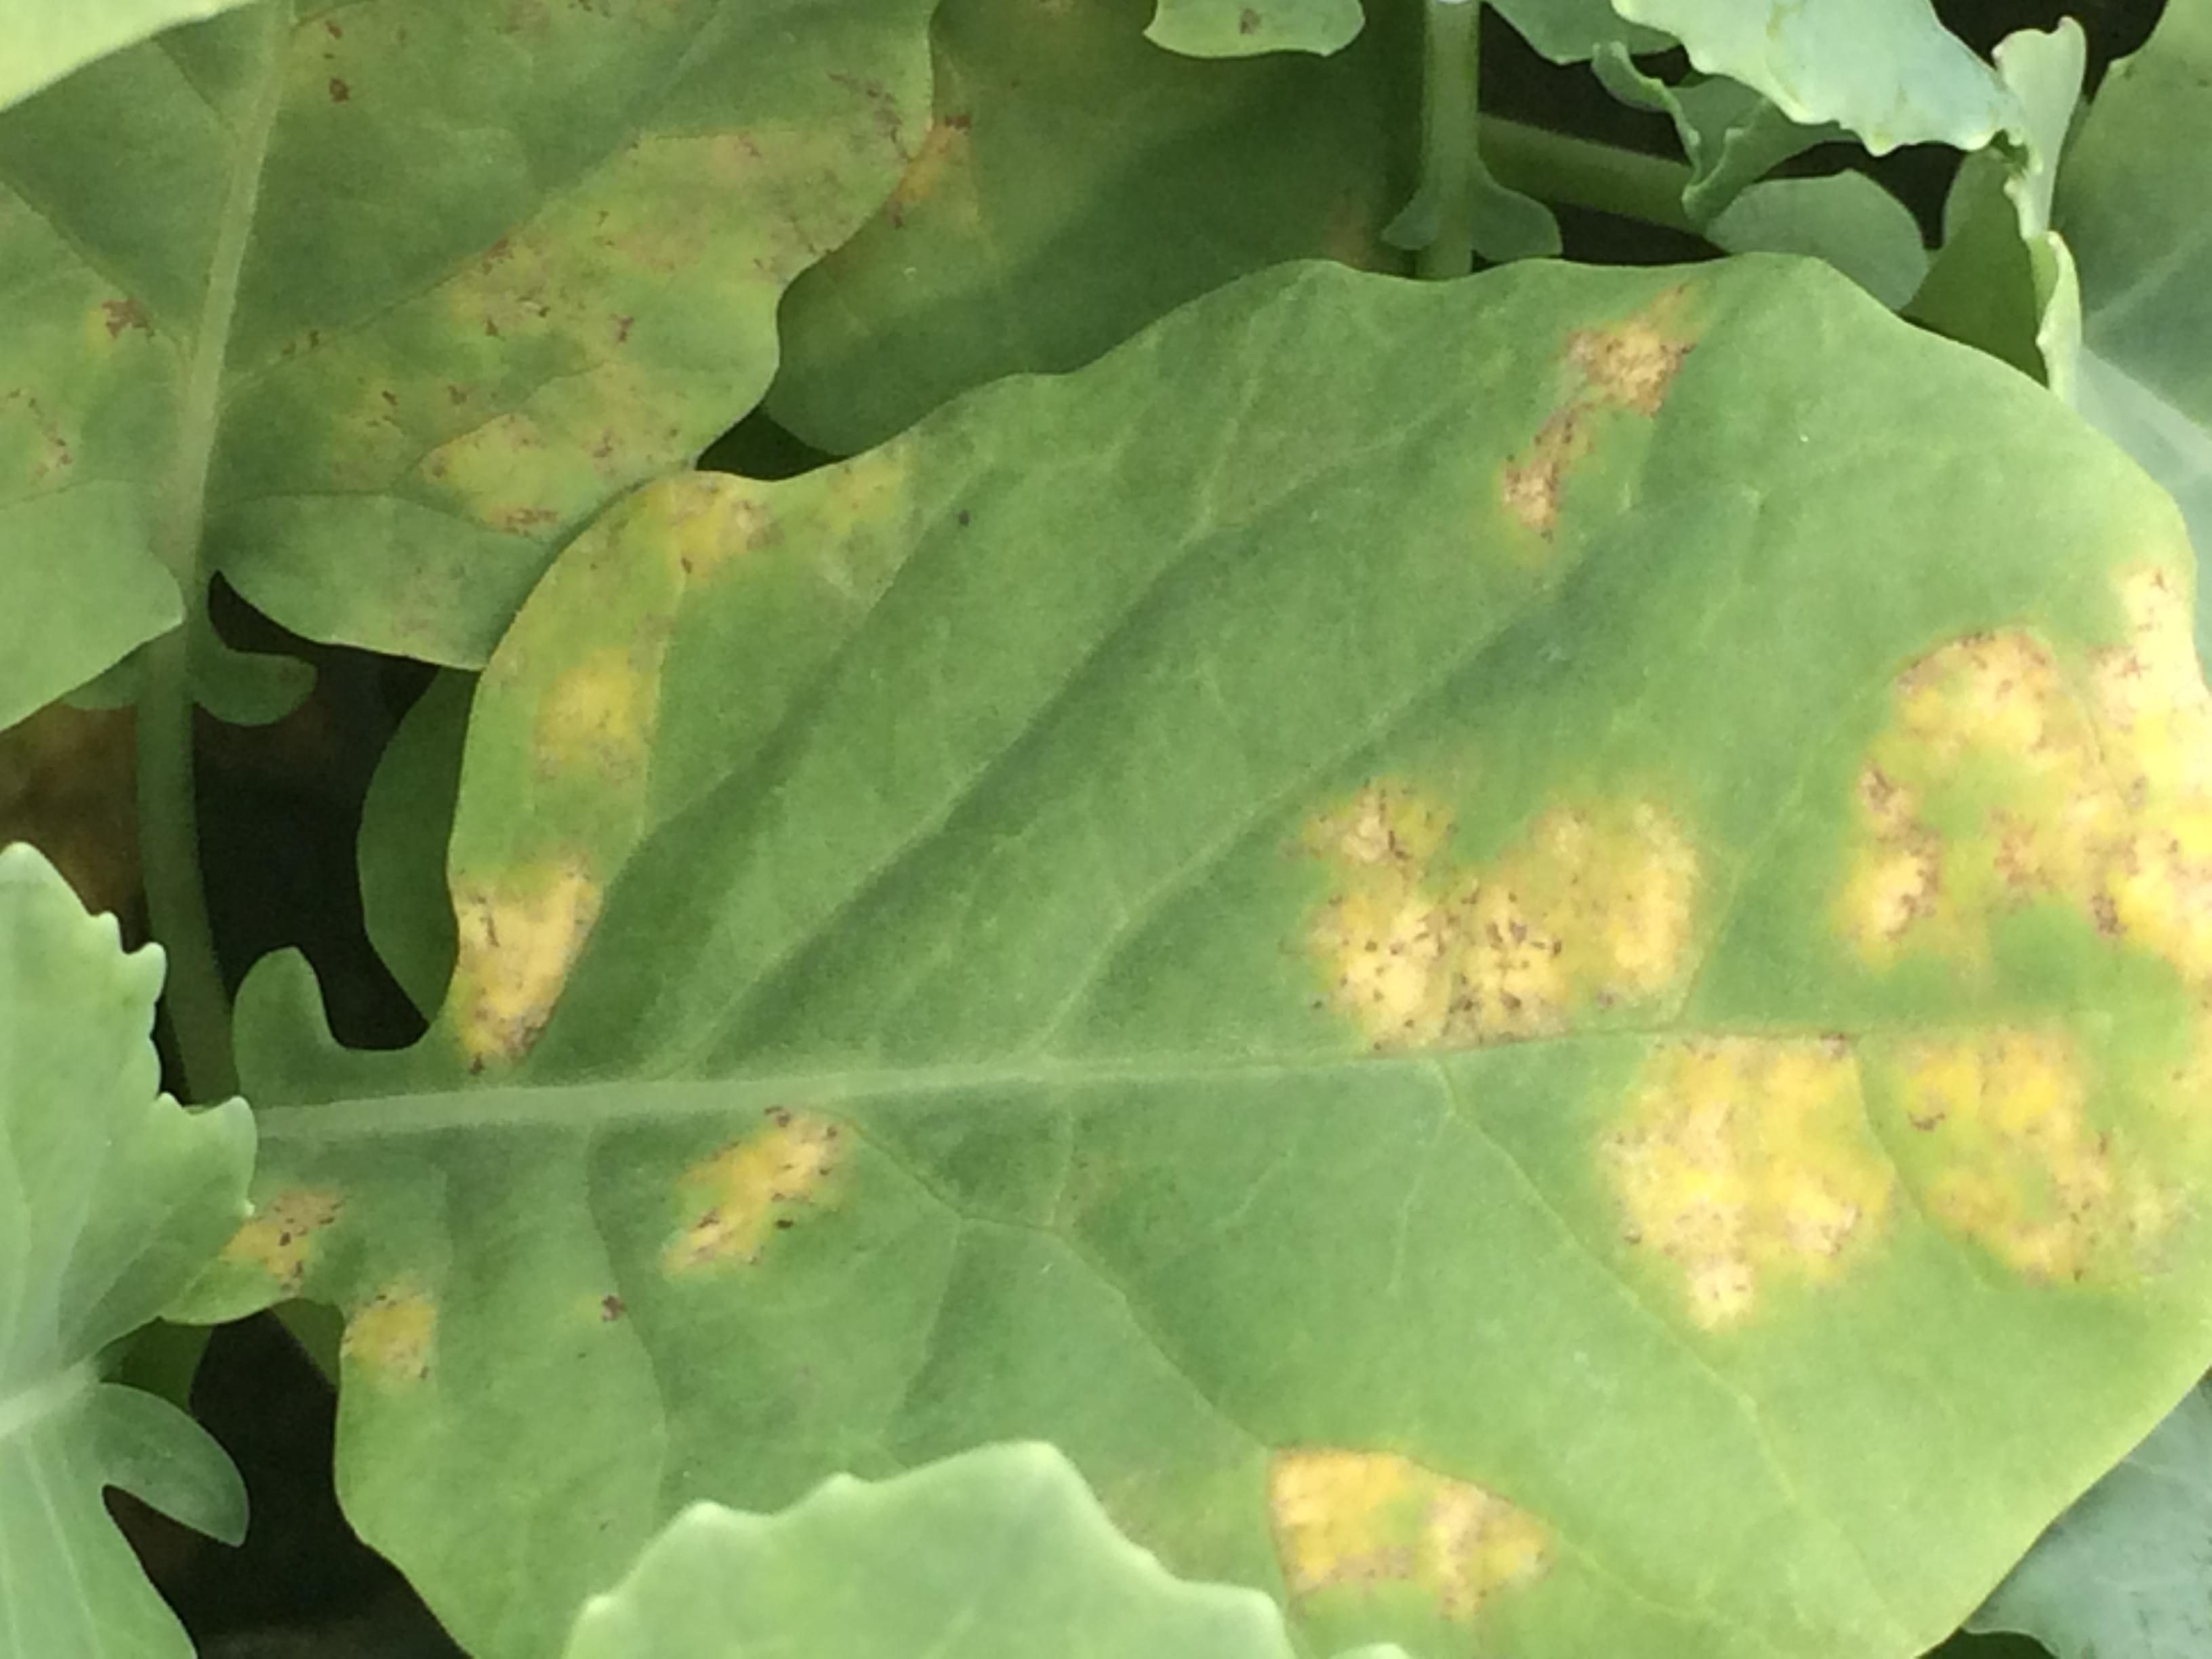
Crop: unknown
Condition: cabbage_cabbage_downy_mildew